With Fire and Sword

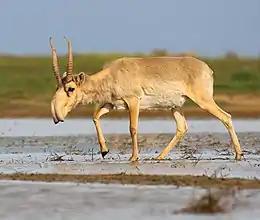
Henryk Sienkiewicz opens "With Fire and Sword" with a description of saigas as a way to highlight the otherworldly setting of the Pontic Steppe. By the time of his writing, these antelope were extinct in the lands of modern Poland.

Jan Skrzetuski, lieutenant of the armoured regiment of Prince Jeremi Wiśniowiecki, gives assistance to Bohdan Zenobi Chmielnicki (first posing as Abdank) as his party are returning from a mission to the Khan through the Wilderness. At Czyhryn the next day, Skrzetuski learns that Chmielnicki was escaping to the Sich. In a tavern he throws Czapliński, a voluble under–starosta (and Chmielnicki's deadly enemy), out through the door. It is here that he also becomes acquainted with Zagłoba and the Lithuanian Podbipięta, who wishes to join the service of Prince Jeremi in order to fulfil his family vow of cutting off the heads of three infidels, all at the same time with one blow.